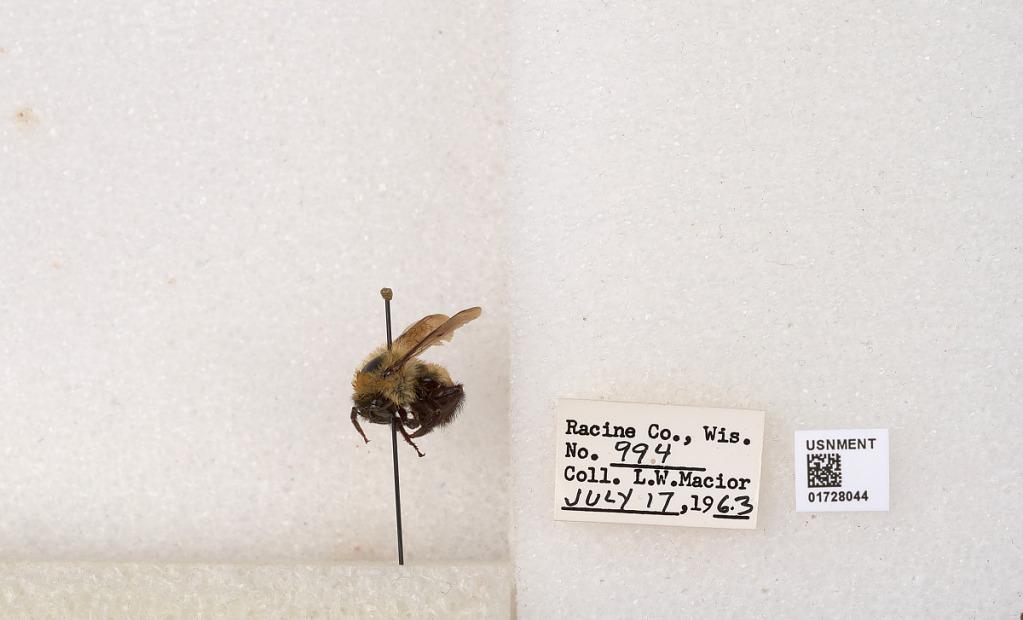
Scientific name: Bombus (Separatobombus) griseocollis (De Geer)
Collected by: L. Macior
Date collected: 1963-7-17
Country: United States
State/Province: Wisconsin
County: Racine
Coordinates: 42.7299, -87.8123